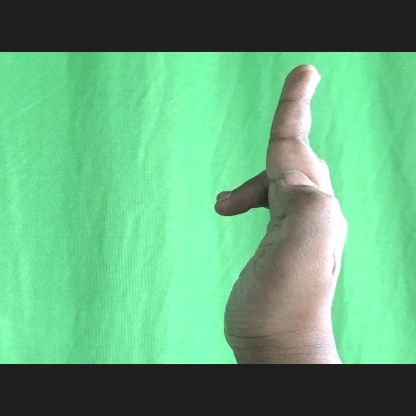
Mudra: Ardhapathaka